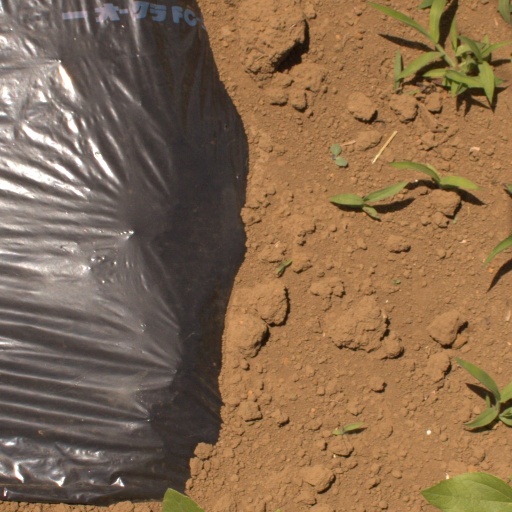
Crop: Jerusalem artichoke